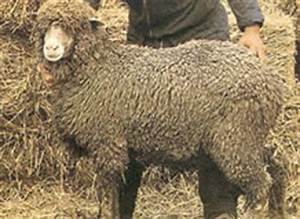
Label: pecora